Mirapakay

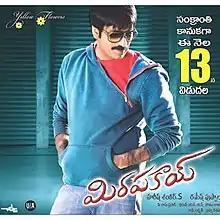
Theatrical release poster

Mirapakay ( Chilli) is a 2011 Indian Telugu-language action comedy film directed by Harish Shankar and produced by Ramesh Puppala under Yellow Flowers. The film stars Ravi Teja in the lead role, alongside Richa Gangopadhyay, Deeksha Seth, Prakash Raj, Kota Srinivasa Rao and Nagababu in supporting roles. The music was composed by S. Thaman, while cinematography and editing were handled by C. Ram Prasad and Gautham Raju.